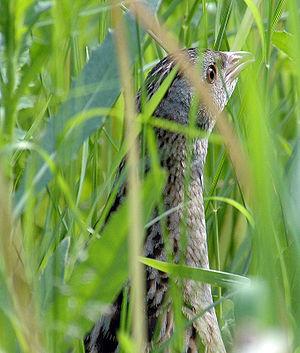
Le plateau d'Albion est situé à cheval sur les trois départements du Vaucluse, de la Drôme et des Alpes-de-Haute-Provence. Il se subdivise administrativement en sept communes : Sault, Ferrassières, Aurel, Revest-du-Bion, Saint-Trinit, Saint-Christol, Simiane-la-Rotonde.